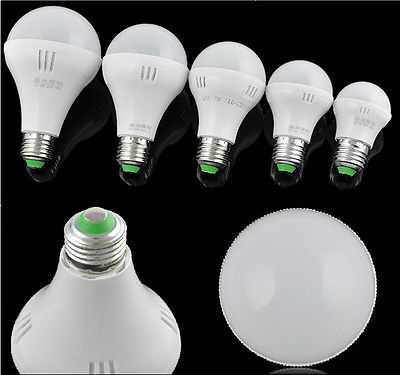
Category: lamp